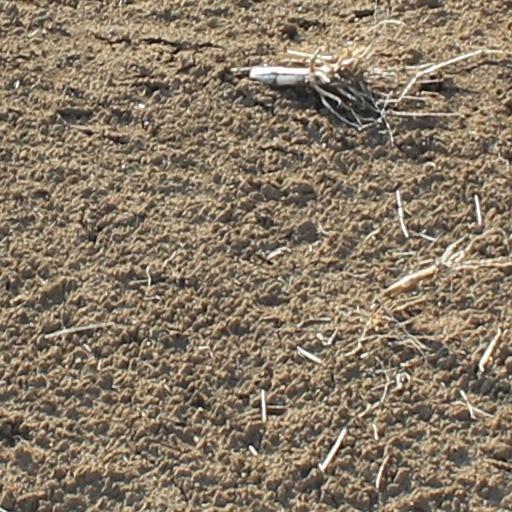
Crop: wheat